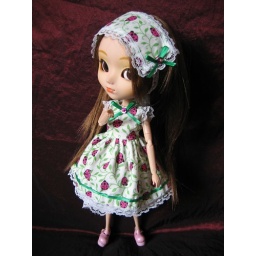
Commission of a ladybug dress + headress + green coat :) Handmade by me *^__^*